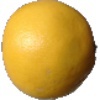
Label: Grapefruit White 1